Nguyễn Khuyến

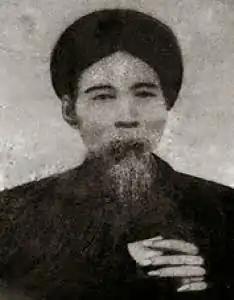
Nguyễn Khuyến in 1905

Nguyễn Thắng, pen name Nguyễn Khuyến, (15 February 1835 in Ý Yên, Nam Định – 5 February 1910 in Yên Đổ) was a Vietnamese Ruist scholar, poet and teacher living in the 19th century.